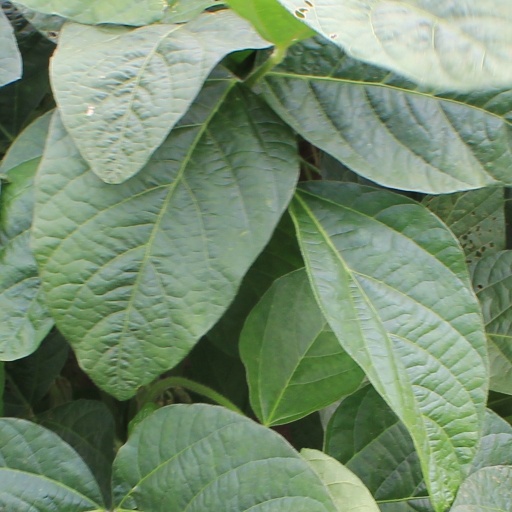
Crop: soybean